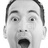
Emotion: surprise